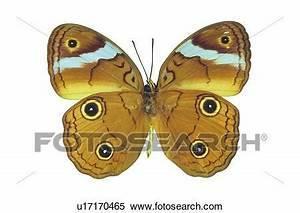
butterfly